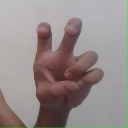
अक्षर: छ